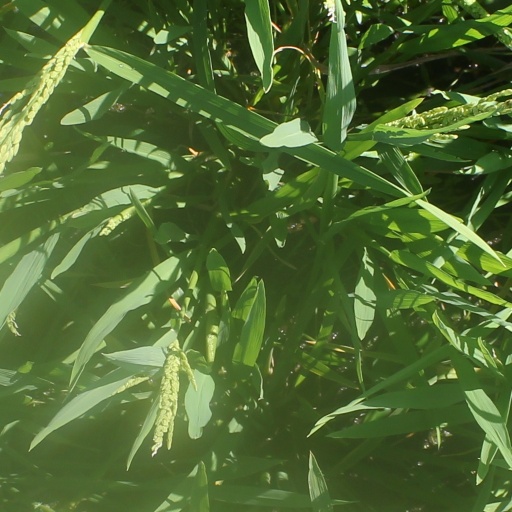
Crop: rice